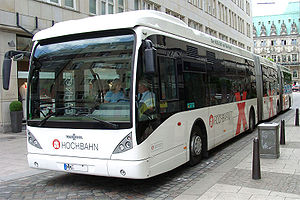
Plusbus / Tekniske fakta
En hurtigbus fra Tyskland
Plusbus er en fremtidig kollektiv trafikforbindelse i Aalborg. Det er en såkaldt hurtigbuslinje, der kommer til at køre i sit eget tracé og forbinde Aalborg Vestby med universitetet og det nye supersygehus i Aalborg Øst. Der er planlagt 23 stoppesteder langs den 11,1 km lange rute.